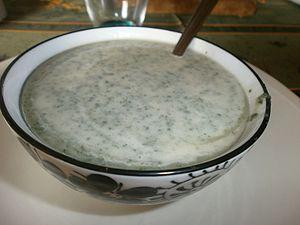
Soupe à l'ortie cuisinée à partir de feuilles d'orties cueillies à la fraîche dans mon jardin. Ingrédients
L'Eure est un département français de la région Normandie. Il tire son nom de l'Eure, rivière qui le traverse avant de rejoindre la Seine. L'Insee et La Poste lui attribuent le code 27. Sa préfecture est Évreux.
La grande ortie encore appelée ortie dioïque ou ortie commune, est une plante herbacée, vivace, de la famille des Urticaceae et du genre Urtica. C'est une espèce d'origine eurasiatique qui est aujourd'hui présente dans le monde entier. Urticante, elle est aussi une plante alimentaire et utilisée pour différents usages agricoles, industriels et médicinaux. Ses fleurs sont unisexuées, portées soit par des pieds différents, soit par le même pied, ce qui peut permettre de mieux comprendre les mécanismes génétiques de la séparation sexuelle des plantes.